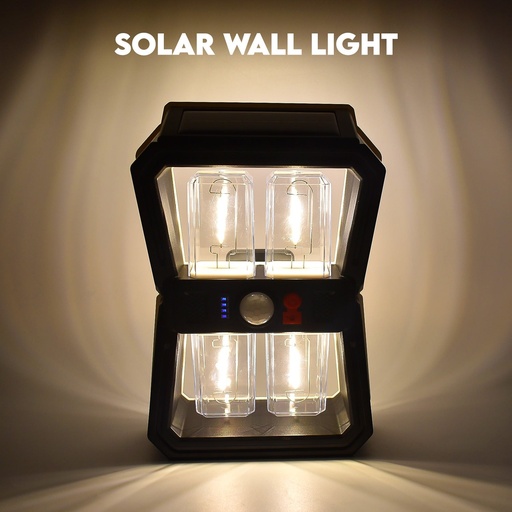
Solar Wall Lantern Light with 3 Modes & Motion Sensor (1 Pc)
Description:- 3 Light Modes:- Low Light Mode, Medium Light Mode, and High Light Mode. In Low Light Mode, the lamp lasts for 3-4 hours when fully charged. In Medium Light Mode, the lamp lasts for 1.5-2 hours when fully charged. In High-light Mode, the lamp lasts for a maximum of 1 hour when fully charged. If the solar panel is not completely clean, there will be a difference in light output. Therefore, clean the solar panel regularly. Rechargeable Battery:- Stores solar energy for nighttime use, ensuring continuous operation. Decorative Design:- May feature a vintage or unique design with the filament for aesthetic appeal. Warm White Light:- Tungsten filament bulbs emit a warm and cozy light, creating a unique ambiance. Dimensions:- Volu. Weight (Gm) :- 775 Product Weight (Gm) :- 463 Ship Weight (Gm) :- 775 Length (Cm) :- 25 Breadth (Cm) :- 17 Height (Cm) :- 9
Brand: Little Learners
Category: Home & Garden > Lighting > Lighting Fixtures > Wall Light Fixtures